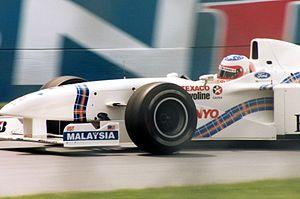
Rubens Gonçalves Barrichello, né le 23 mai 1972 à São Paulo, Brésil, est un pilote de course automobile brésilien. Il a fait ses débuts en Formule 1 en 1993 et est le recordman du nombre de départs en Formule 1 avec 323 Grands Prix. En championnat du monde, il a remporté 11 victoires, réalisé 14 pole positions, 17 meilleurs tours en course et est monté 68 fois sur le podium.
La Stewart SF01 est la monoplace de Formule 1 de l'écurie Stewart Grand Prix engagée lors de la saison 1997 de Formule 1. Elle est pilotée par le Brésilien Rubens Barrichello, en provenance de l’écurie Jordan Grand Prix, et le Danois Jan Magnussen, qui a remplacé le pilote McLaren Racing Mika Häkkinen en 1995. La SF01 est mue par un moteur V10 Ford-Cosworth JD Zetec-R.
Résultats du Grand Prix du Canada de Formule 1 1997 qui a eu lieu au circuit Gilles-Villeneuve le 15 juin 1997.
Stewart Grand Prix est une ancienne écurie de sport automobile, fondée en 1988. Présente en Formule 1 de 1997 à 1999, elle a été revendue à Ford qui l'a renommée Jaguar Racing.